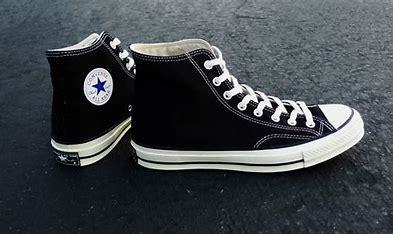
Brand: Converse
Model: Chuck Taylor All Star 1970S Canvas